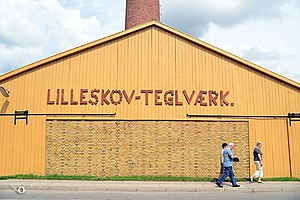
Tommerup Stationsby / Samfund og kultur / Sport
Lilleskov teglværk - nu museum
Lilleskov teglværk - Old brick work factory now a museum
Tommerup Stationsby er en by på det centrale Fyn med 2.498 indbyggere, beliggende i Broholm Sogn. DSB's regionaltog på strækningen Odense-Fredericia stopper i byen. Stationsbyen ligger i Assens Kommune og hører til Region Syddanmark.